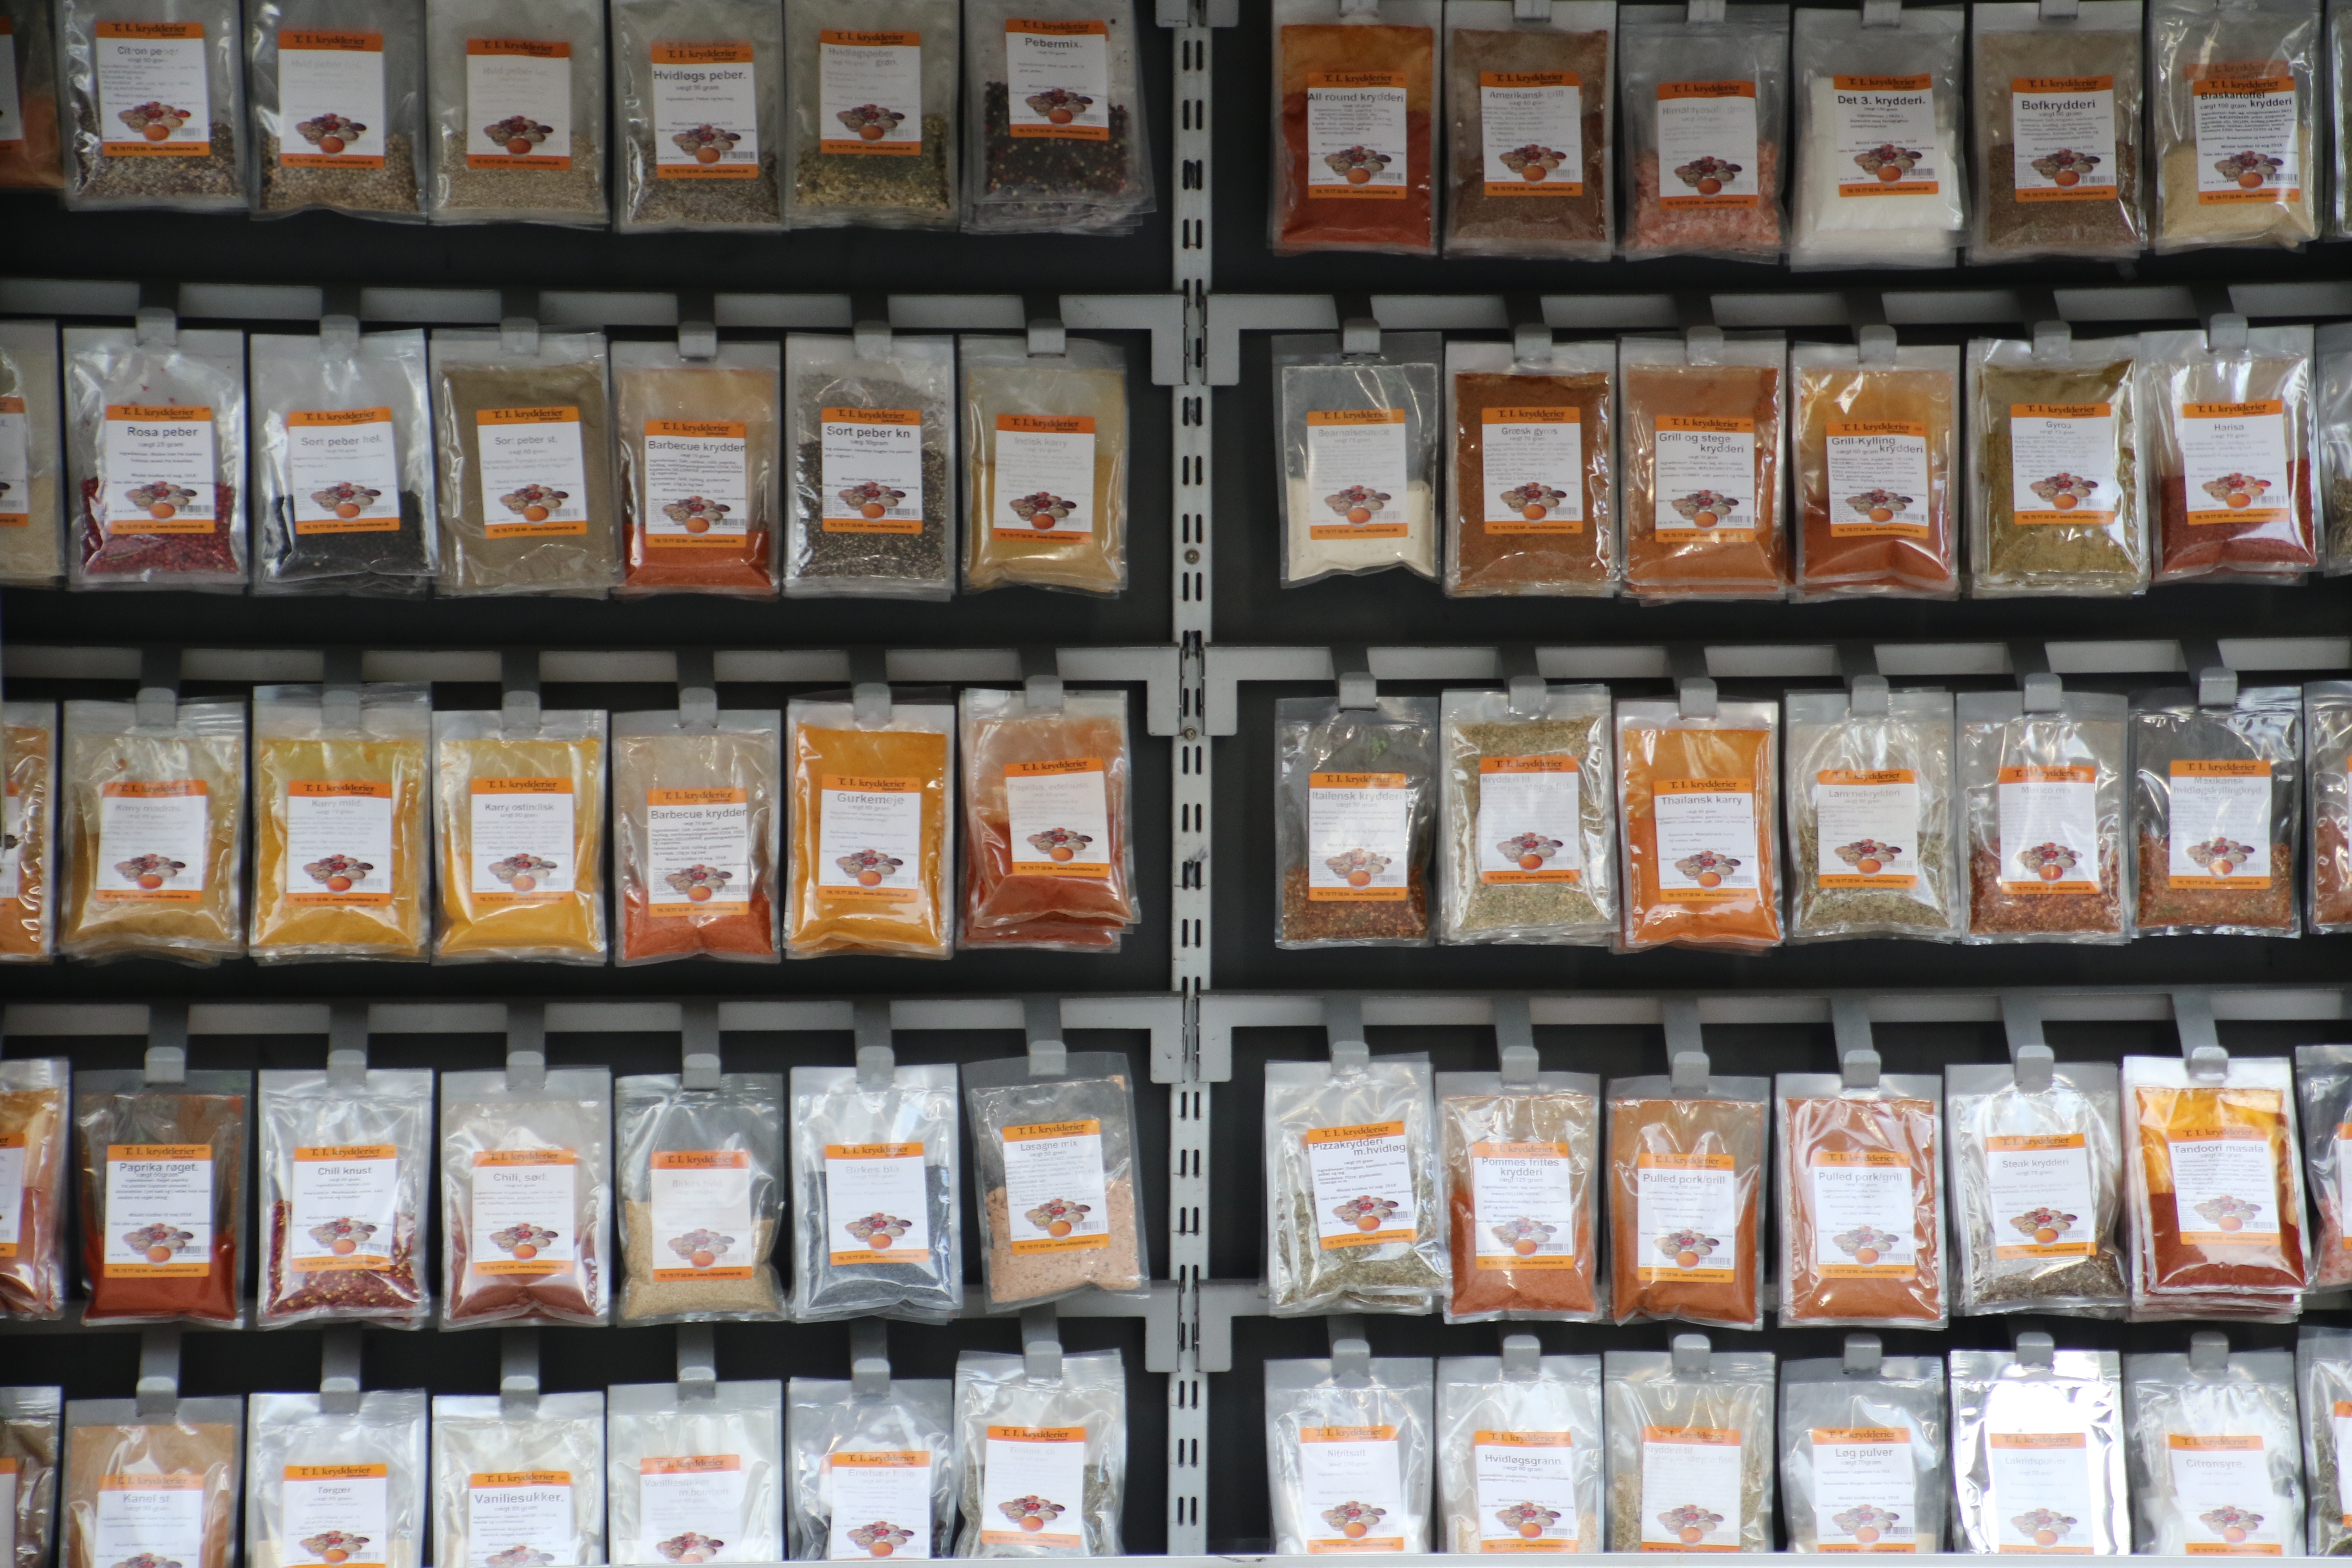
food, spice, drink, spices, accessories, sale, inventory